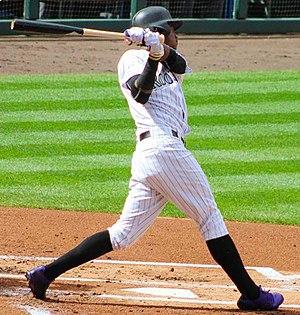
Raimel Antonio Tapia Linarez est un joueur de champ extérieur des Rockies du Colorado de la Ligue majeure de baseball.